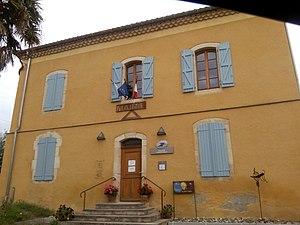
Mairie de Fabas (Ariège)
Fabas est une commune française, située dans le département de l'Ariège en région Occitanie.